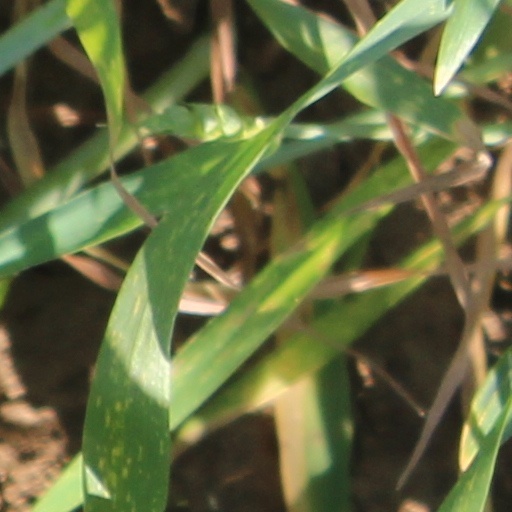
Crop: wheat